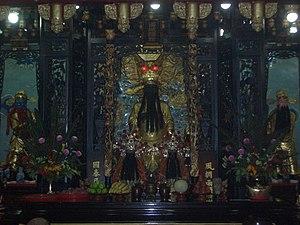
Chenghuang est dans la religion traditionnelle chinoise une déité qui veille en maire ou préfet au bon ordre terrestre et infernal de sa circonscription, dont l'étendue peut varier d'un quartier à une ville ou un comté. Il existe donc une multitude de chenghuang. Ces dieux occupent le niveau le plus élevé de l'ensemble des fonctionnaires territoriaux divins, juste au-dessus des « dieux du sol ». Le chenghuang exerce également des fonctions judiciaires.